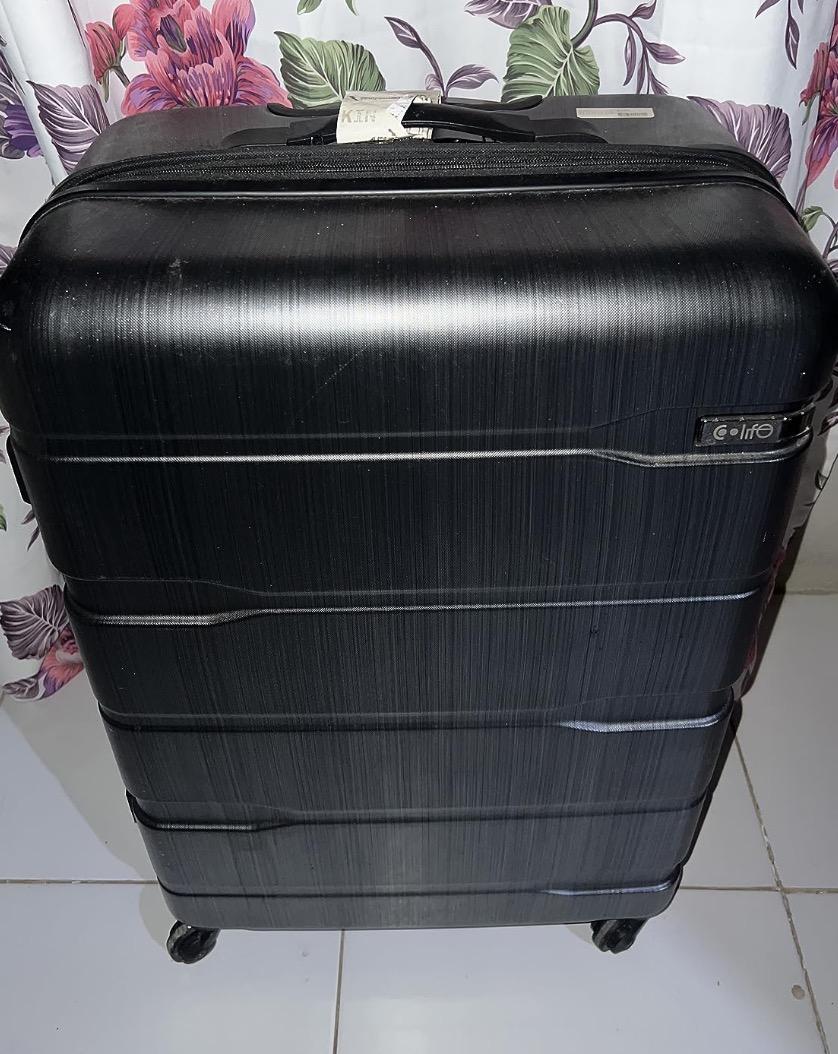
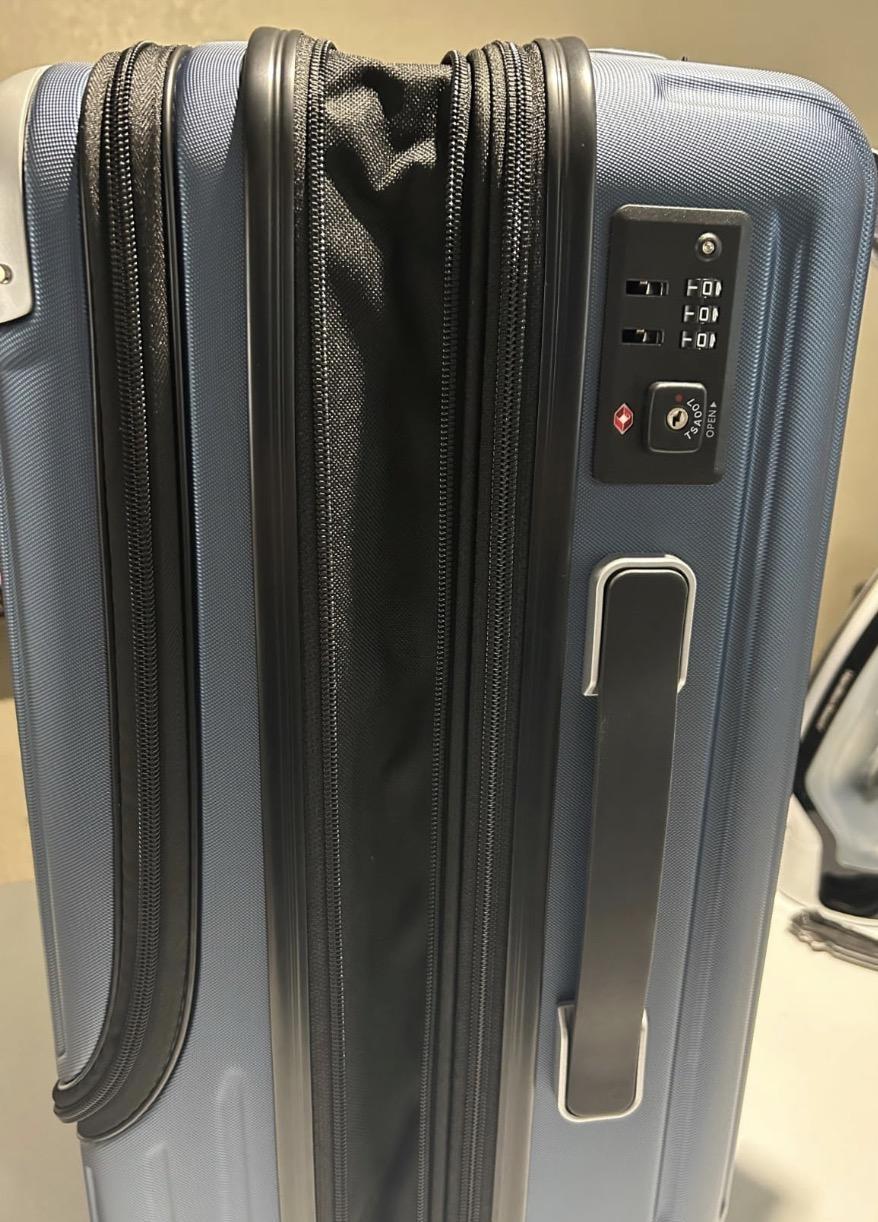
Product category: items_tea
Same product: no